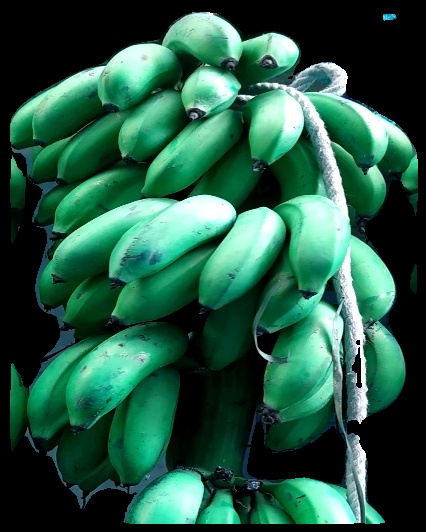
Variety: rasbale
Grade: grade2